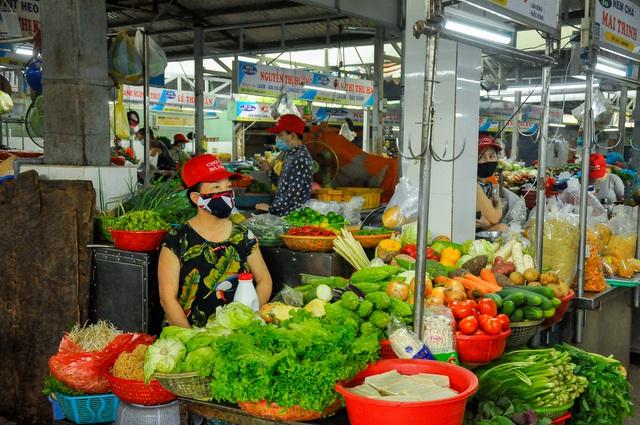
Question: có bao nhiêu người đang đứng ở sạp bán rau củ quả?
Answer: có một người phụ nữ đang đứng ở sạp bán rau củ quả